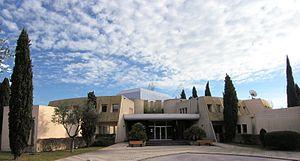
Fronton du Centre Informatique National de l'Enseignement Supérieur (CINES)
Le Centre informatique national de l'enseignement supérieur, basé à Montpellier, est un établissement public à caractère administratif français placé sous la tutelle du Ministère de la Recherche et de l'Innovation, et créé par décret en 1999.